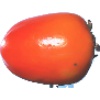
Label: Kaki 1